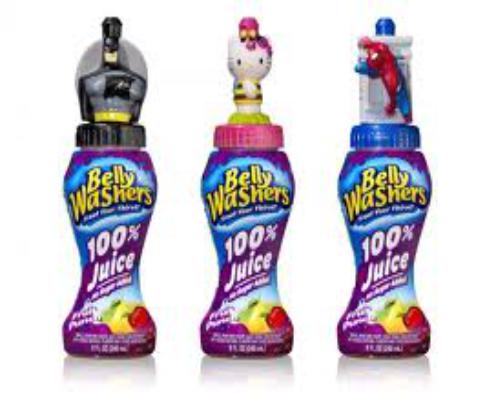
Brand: Bellywashers
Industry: Food